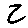
Label: 2